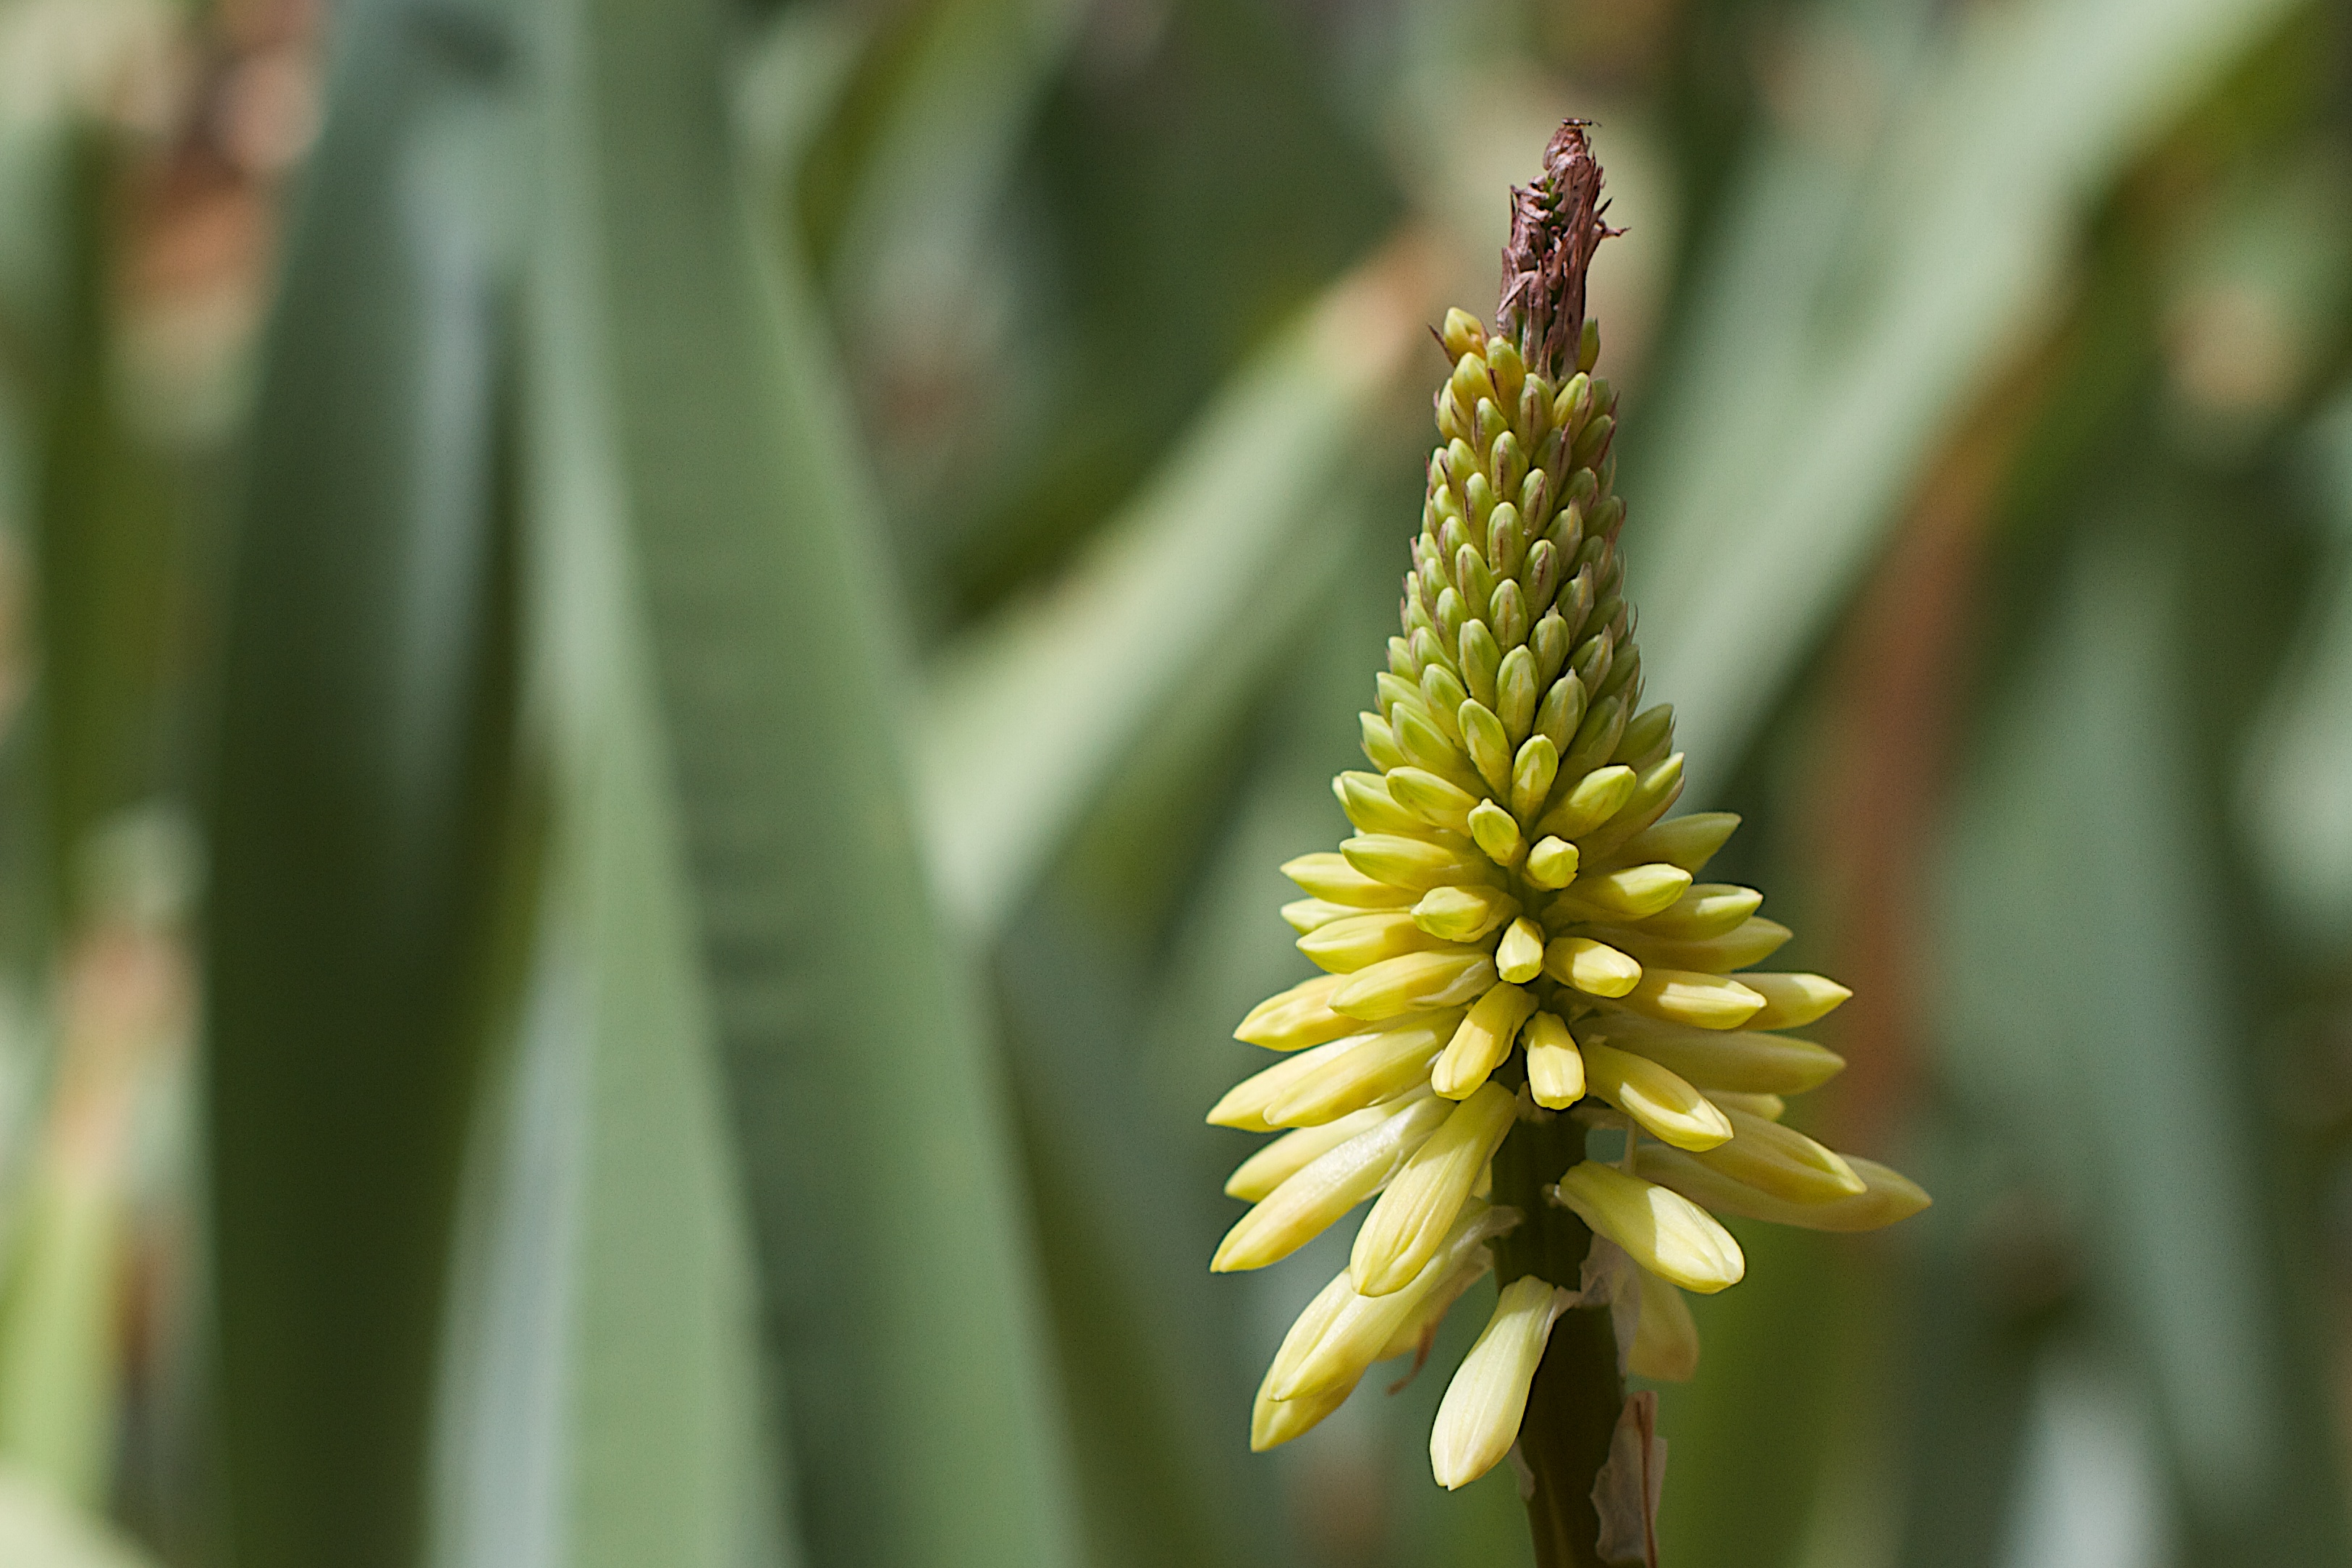
plant, flower, green, botany, yellow, flora, wildflower, close up, macro photography, flowering plant, torch lily, grass family, plant stem, land plant